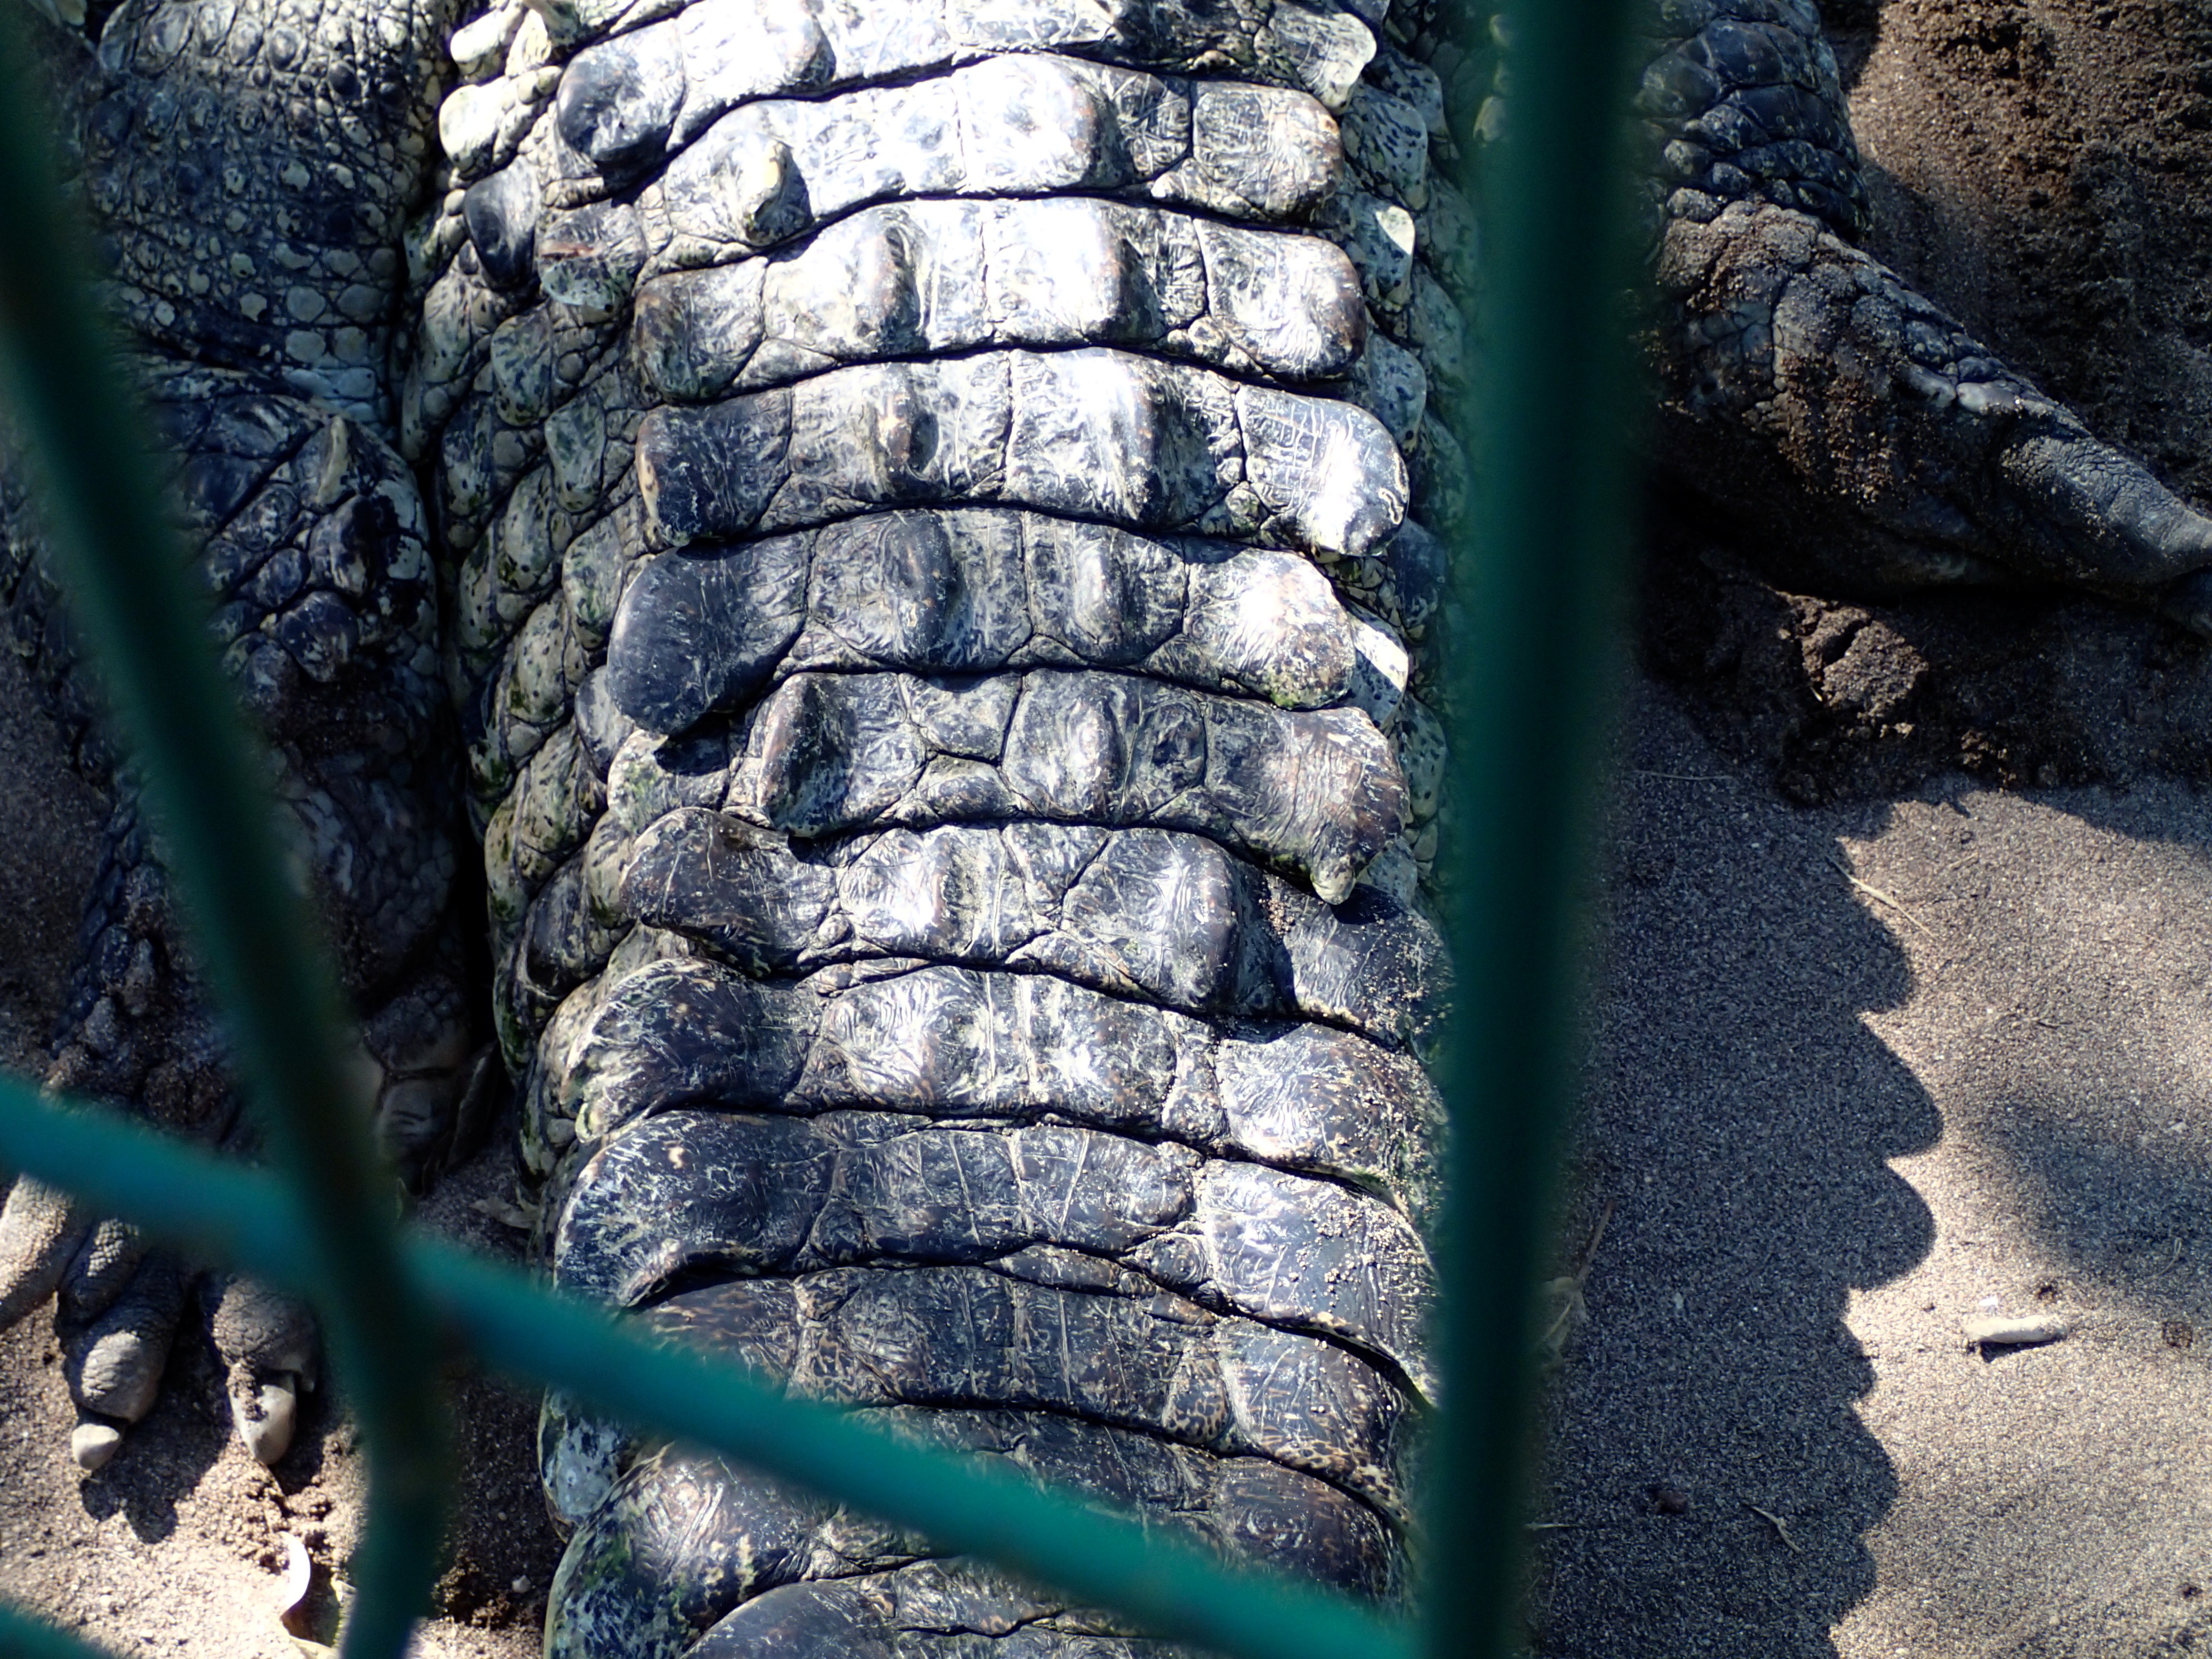
tree, green, soil, blue, tire, tread, automotive tire, natural rubber